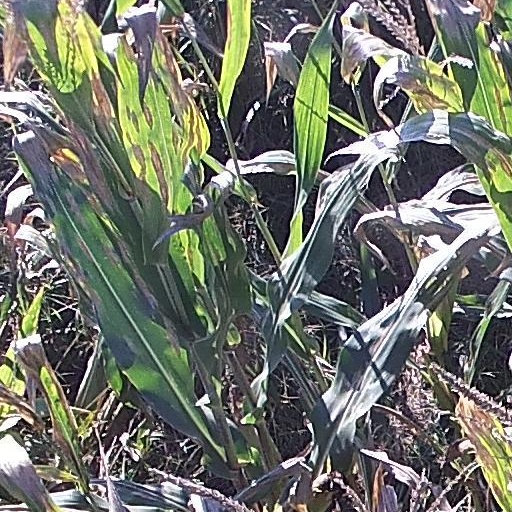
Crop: maize; corn